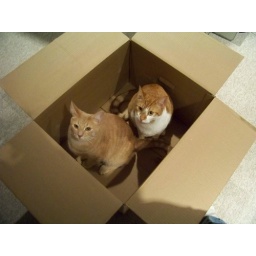
cat in the box